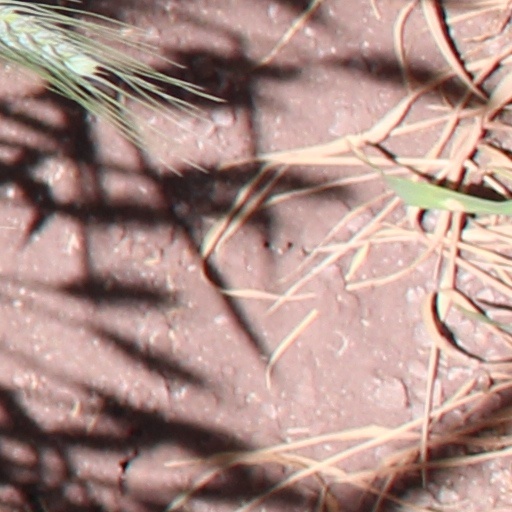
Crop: wheat